Rubí Rodríguez

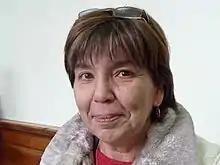
At the 5th Iberoamerican Congress on Geometry, Pucón, Chile, 2010

Rubí Elena Rodríguez Moreno is a Chilean mathematician in the department of mathematics and statistics at the University of La Frontera, a founder of the Iberoamerican Congress on Geometry, and former president of the Chilean Mathematical Society. Her research specialties include complex geometry, Fuchsian groups, Riemann surfaces, and abelian varieties.